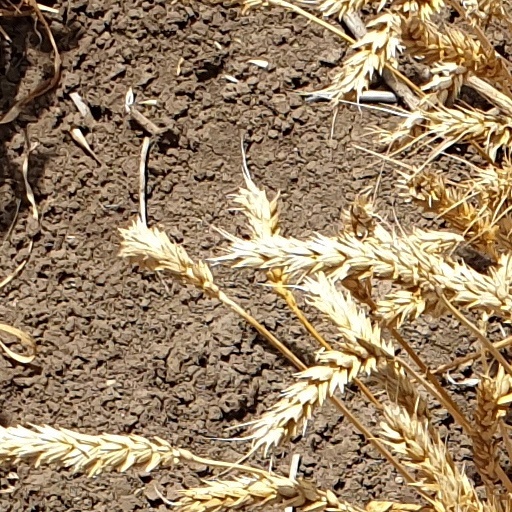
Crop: wheat